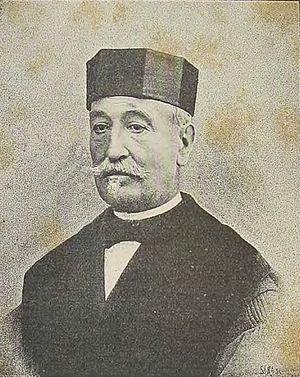
José Luis Pons y Gallarza, né à Sant Andreu de Palomar en 1823 et mort à Sóller en 1894, est un poète de langue catalane, précurseur de la Renaixença connu pour son rôle décisif dans la mise en place des Jeux floraux.